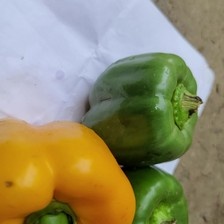
Label: capsicum